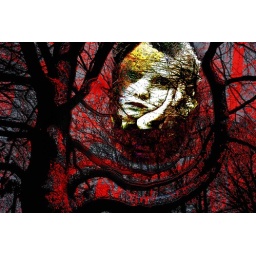
Alice in the red wood tree 5132